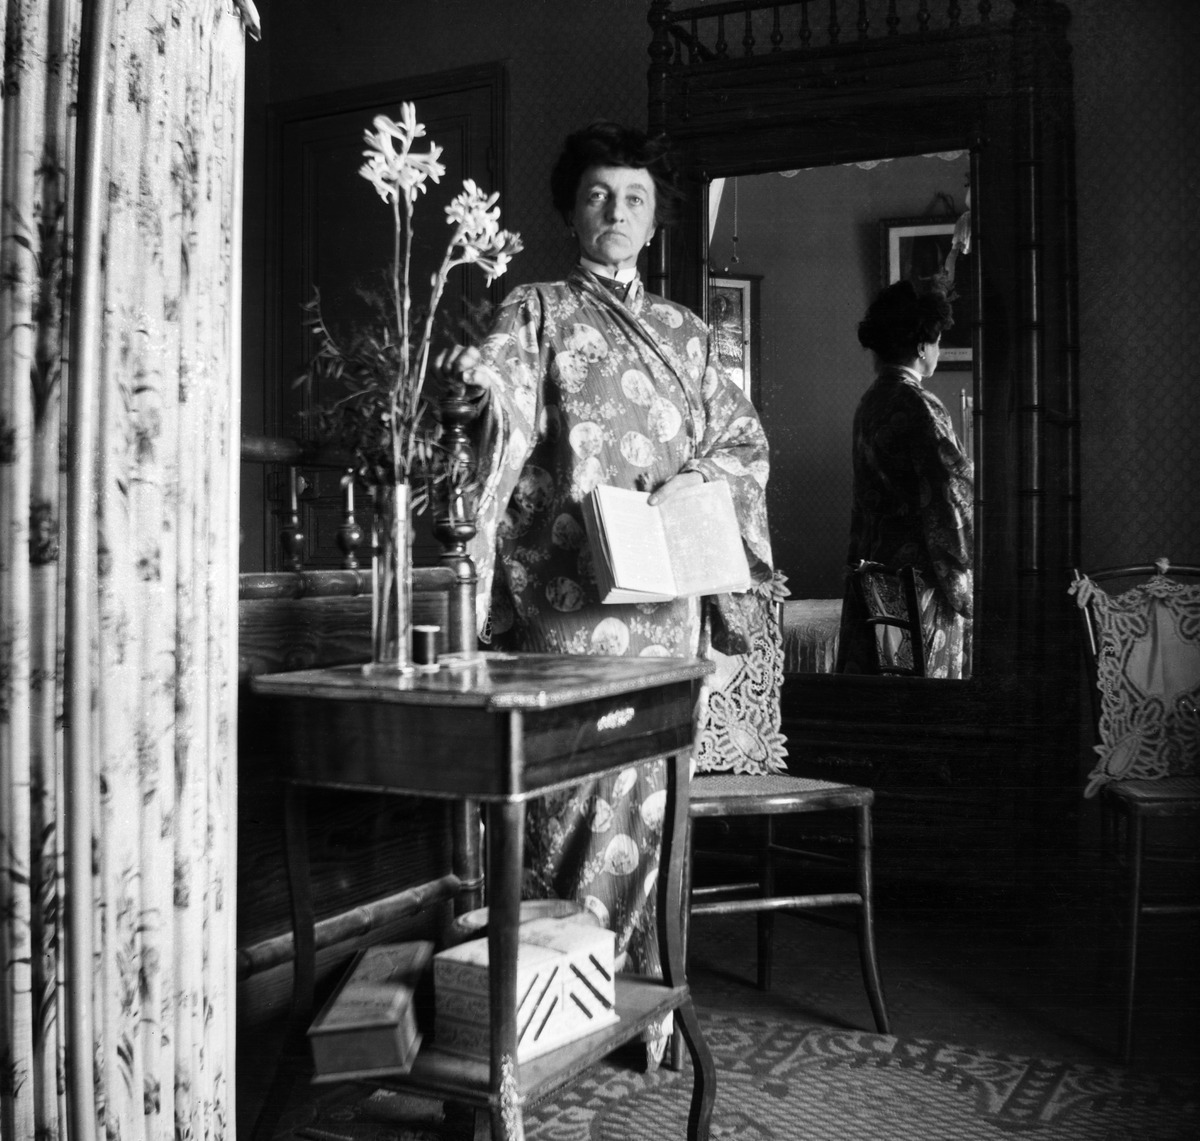
Interiöörikuva Promenade des Anglais'lla Nizzassa sijainneesta huoneistosta, jossa valokuvaaja Constantin Grünbergin asui äitinsä Eugenien kanssa
sisällön kuvaus: Interiöörikuva Promenade des Anglais'lla Nizzassa sijainneesta huoneistosta, jossa valokuvaaja Constantin Grünbergin asui äitinsä Eugenien kanssa. Kuvassa on Eugenie Grünberg mahdollisesti makuuhuoneessaan kirja kädessään ja pukeutuneena kimonomaiseen

takkiin. Eugenien edessä olevalla pikkupöydällä on maljakossa kukkia. mustavalkoinen
Kuvaaja: Grünberg, Constantin, valokuvaaja
Ajankohta: kuvausaika 1900-luvun alku
Aiheet: Grünberg, Eugenie, sisustus, tuolit, peilit, pöydät, verhot, maljakot